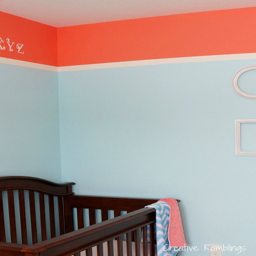
how to paint crisp stripes on a textured wall , tutorial included .